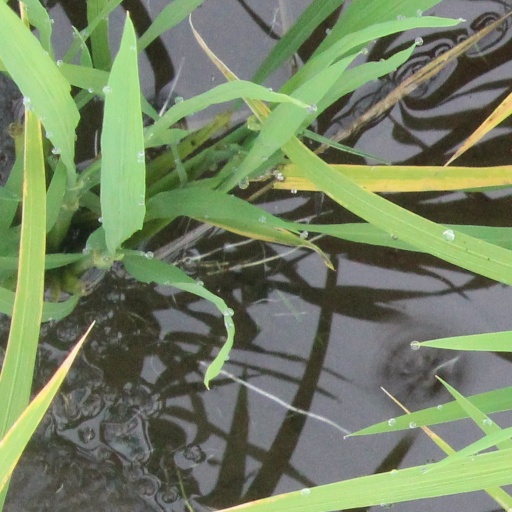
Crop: rice